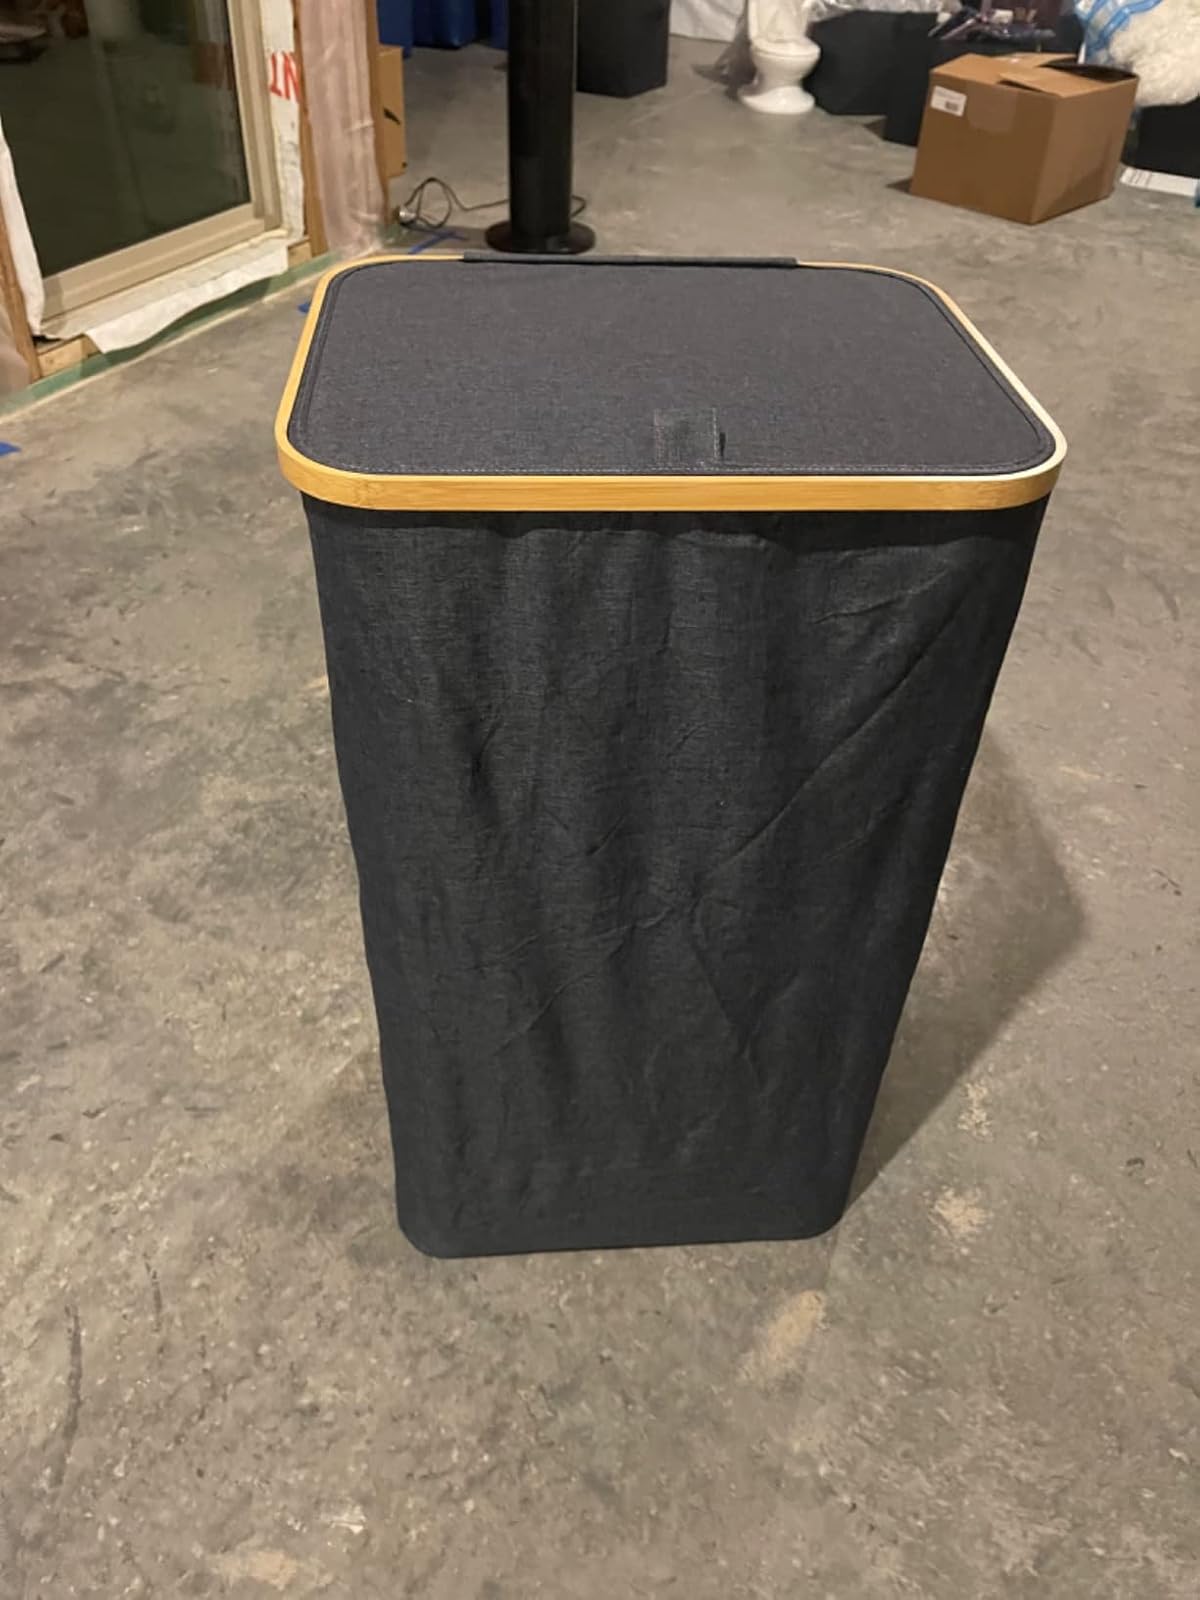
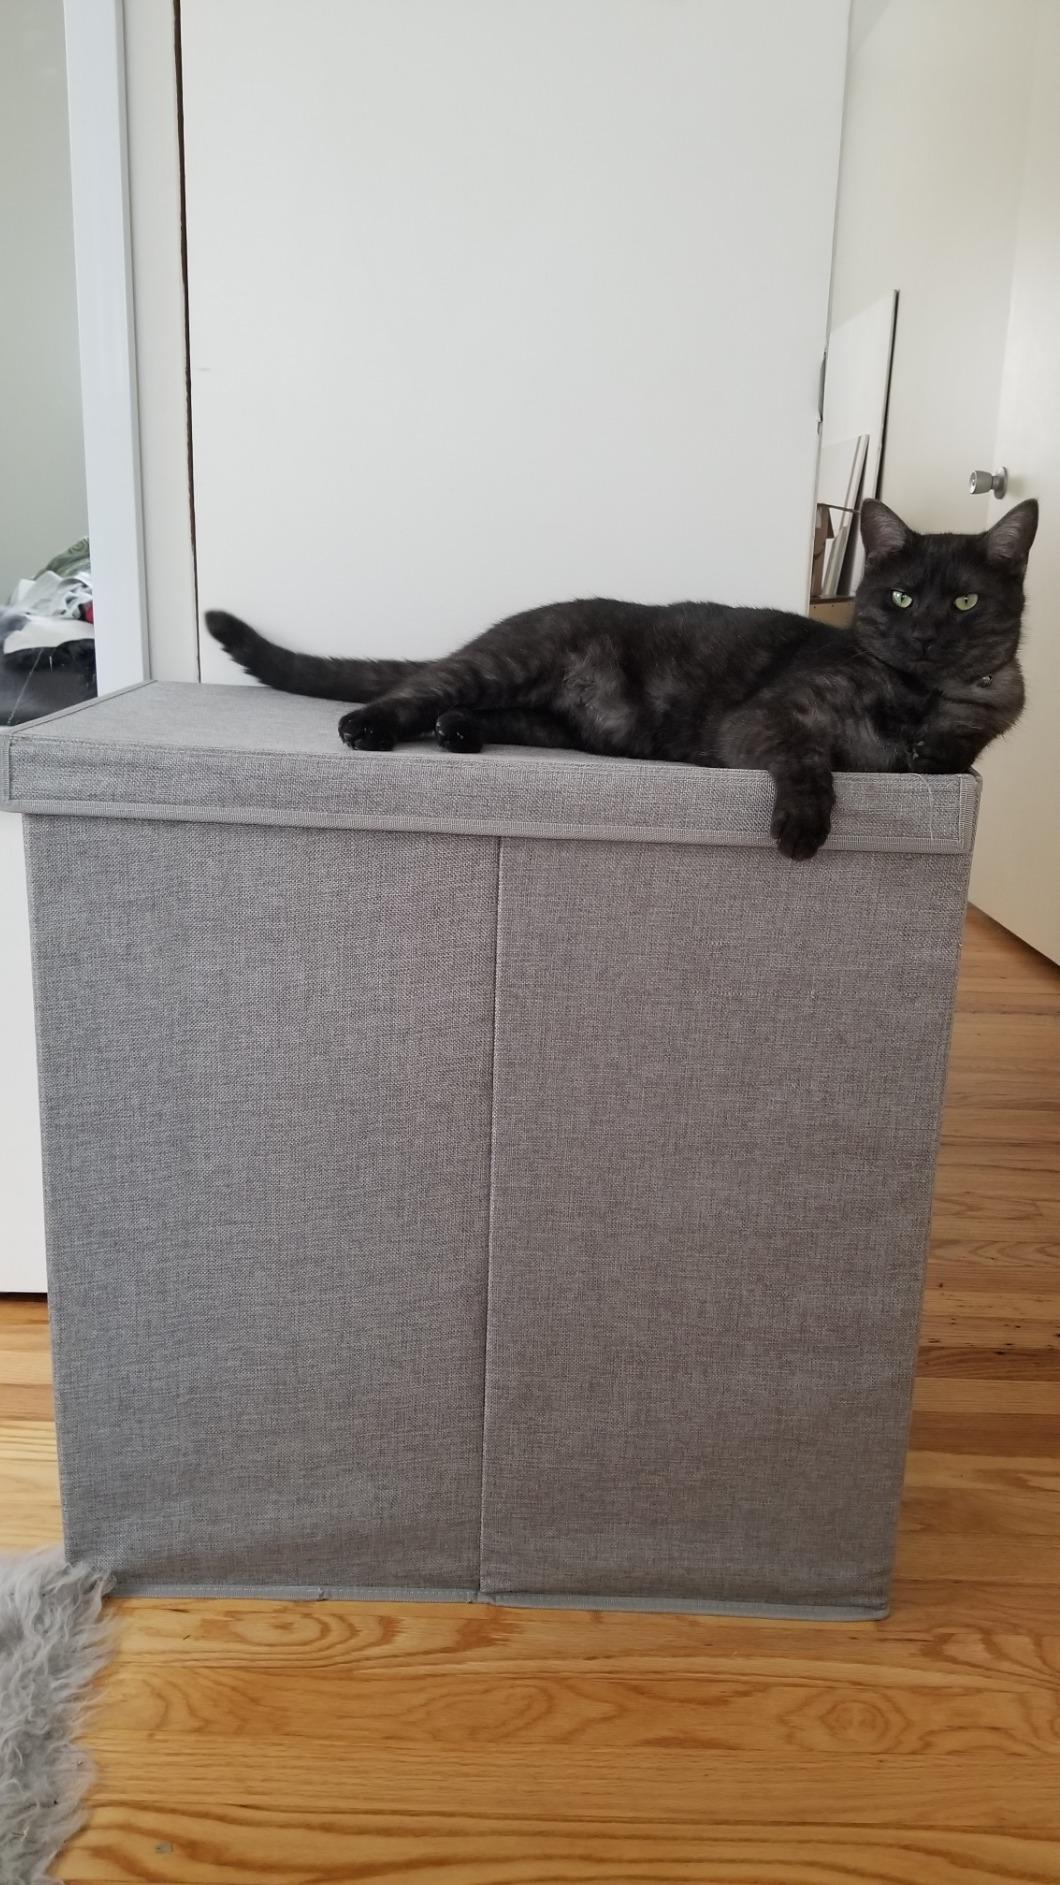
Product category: items_hamper
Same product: no